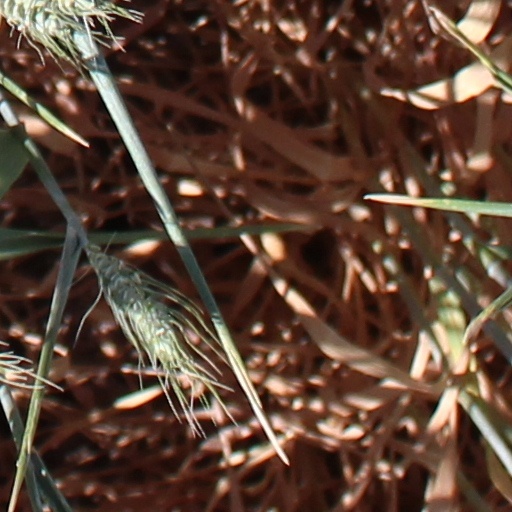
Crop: wheat